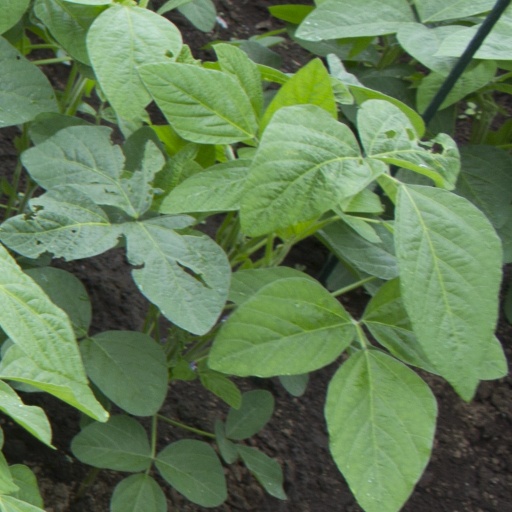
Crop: soybean